Saint-Martin-d'Oney

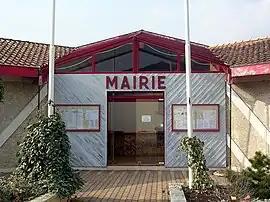
Town hall

Saint-Martin-d'Oney is a commune in the Landes department in Nouvelle-Aquitaine in southwestern France.